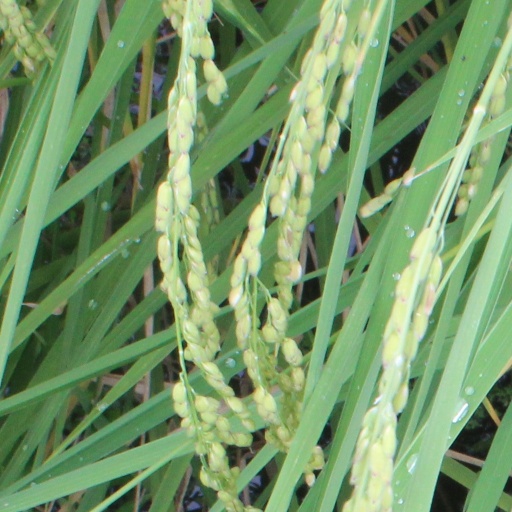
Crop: rice